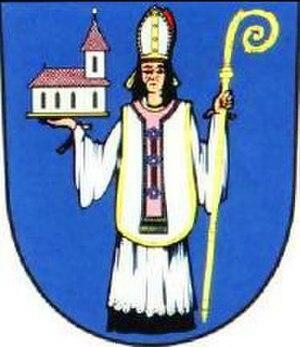
Hnanice est une commune du district de Znojmo, dans la région de Moravie-du-Sud, en République tchèque. Sa population s'élevait à 371 habitants en 2019.